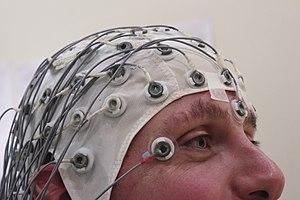
La psychologie du développement est une branche de la psychologie. Son objet est de comprendre d'une part, comment l'humain se développe, d'autre part, pourquoi il se développe : comment et pourquoi les processus mentaux, les comportements, les performances et habiletés changent au cours de sa vie humaine. Cette discipline embrasse tous les aspects du développement psychologique et tous les âges du développement humain, du développement prénatal à la mort.